Codex (Warhammer 40,000)

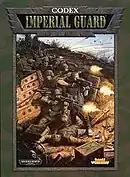

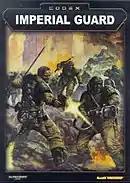

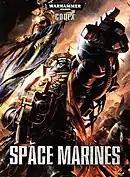

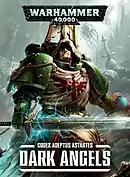

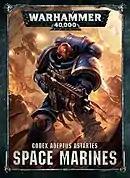

A codex (pluralized as codexes by Games Workshop), in the "Warhammer 40,000" tabletop wargame, is a rules supplement containing information concerning a particular army, environment, or worldwide campaign.